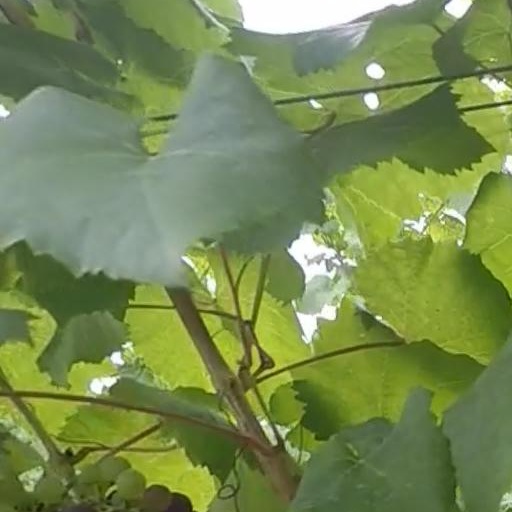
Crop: grape